Tourism in Perth

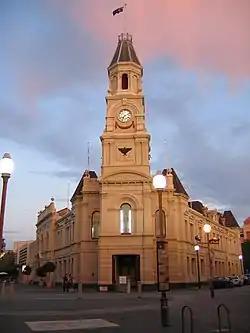
Fremantle Town Hall

Barracks Arch is the last remaining of The Barracks, originally built in 1866 to house the Enrolled Pensioner Force. That military unit was formed from the guards who came on convict ships. The Barracks was demolished in the 1960s to allow for the construction of the Mitchell Freeway immediately west of the arch. The arch was retained after public outcry despite the original intention to remove it as an obstruction to the view of Parliament House.